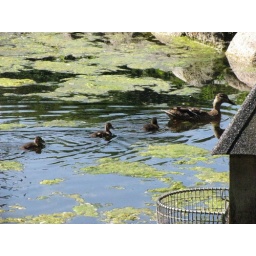
A duck and her three ducklings swimming in a pond.